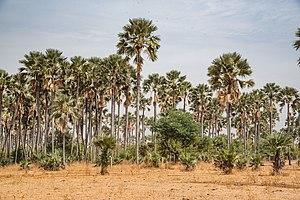
Située sur la communauté rurale de Fimela dans le département de Fatick, la forêt est protégée depuis le 1er janvier 1936. Elle a le statut de réserve de biosphère depuis 1979.
La forêt classée de Samba Dia est une forêt protégée du Sénégal, située à l'entrée du Sine-Saloum, au sud-est de Joal-Fadiouth.